Astrocyte

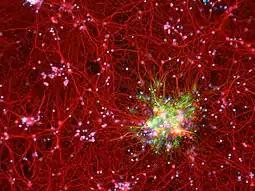
Astrocytes (green) in the context of neurons (red) in a mouse cortex cell culture

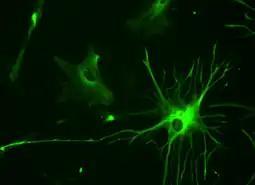
23-week-old fetal brain culture human astrocyte

Astrocytes are a sub-type of glial cells in the central nervous system. They are also known as "astrocytic glial cells." Star-shaped, their many processes envelop synapses made by neurons. In humans, a single astrocyte cell can interact with up to 2 million synapses at a time. Astrocytes are classically identified using histological analysis; many of these cells express the intermediate filament glial fibrillary acidic protein (GFAP).